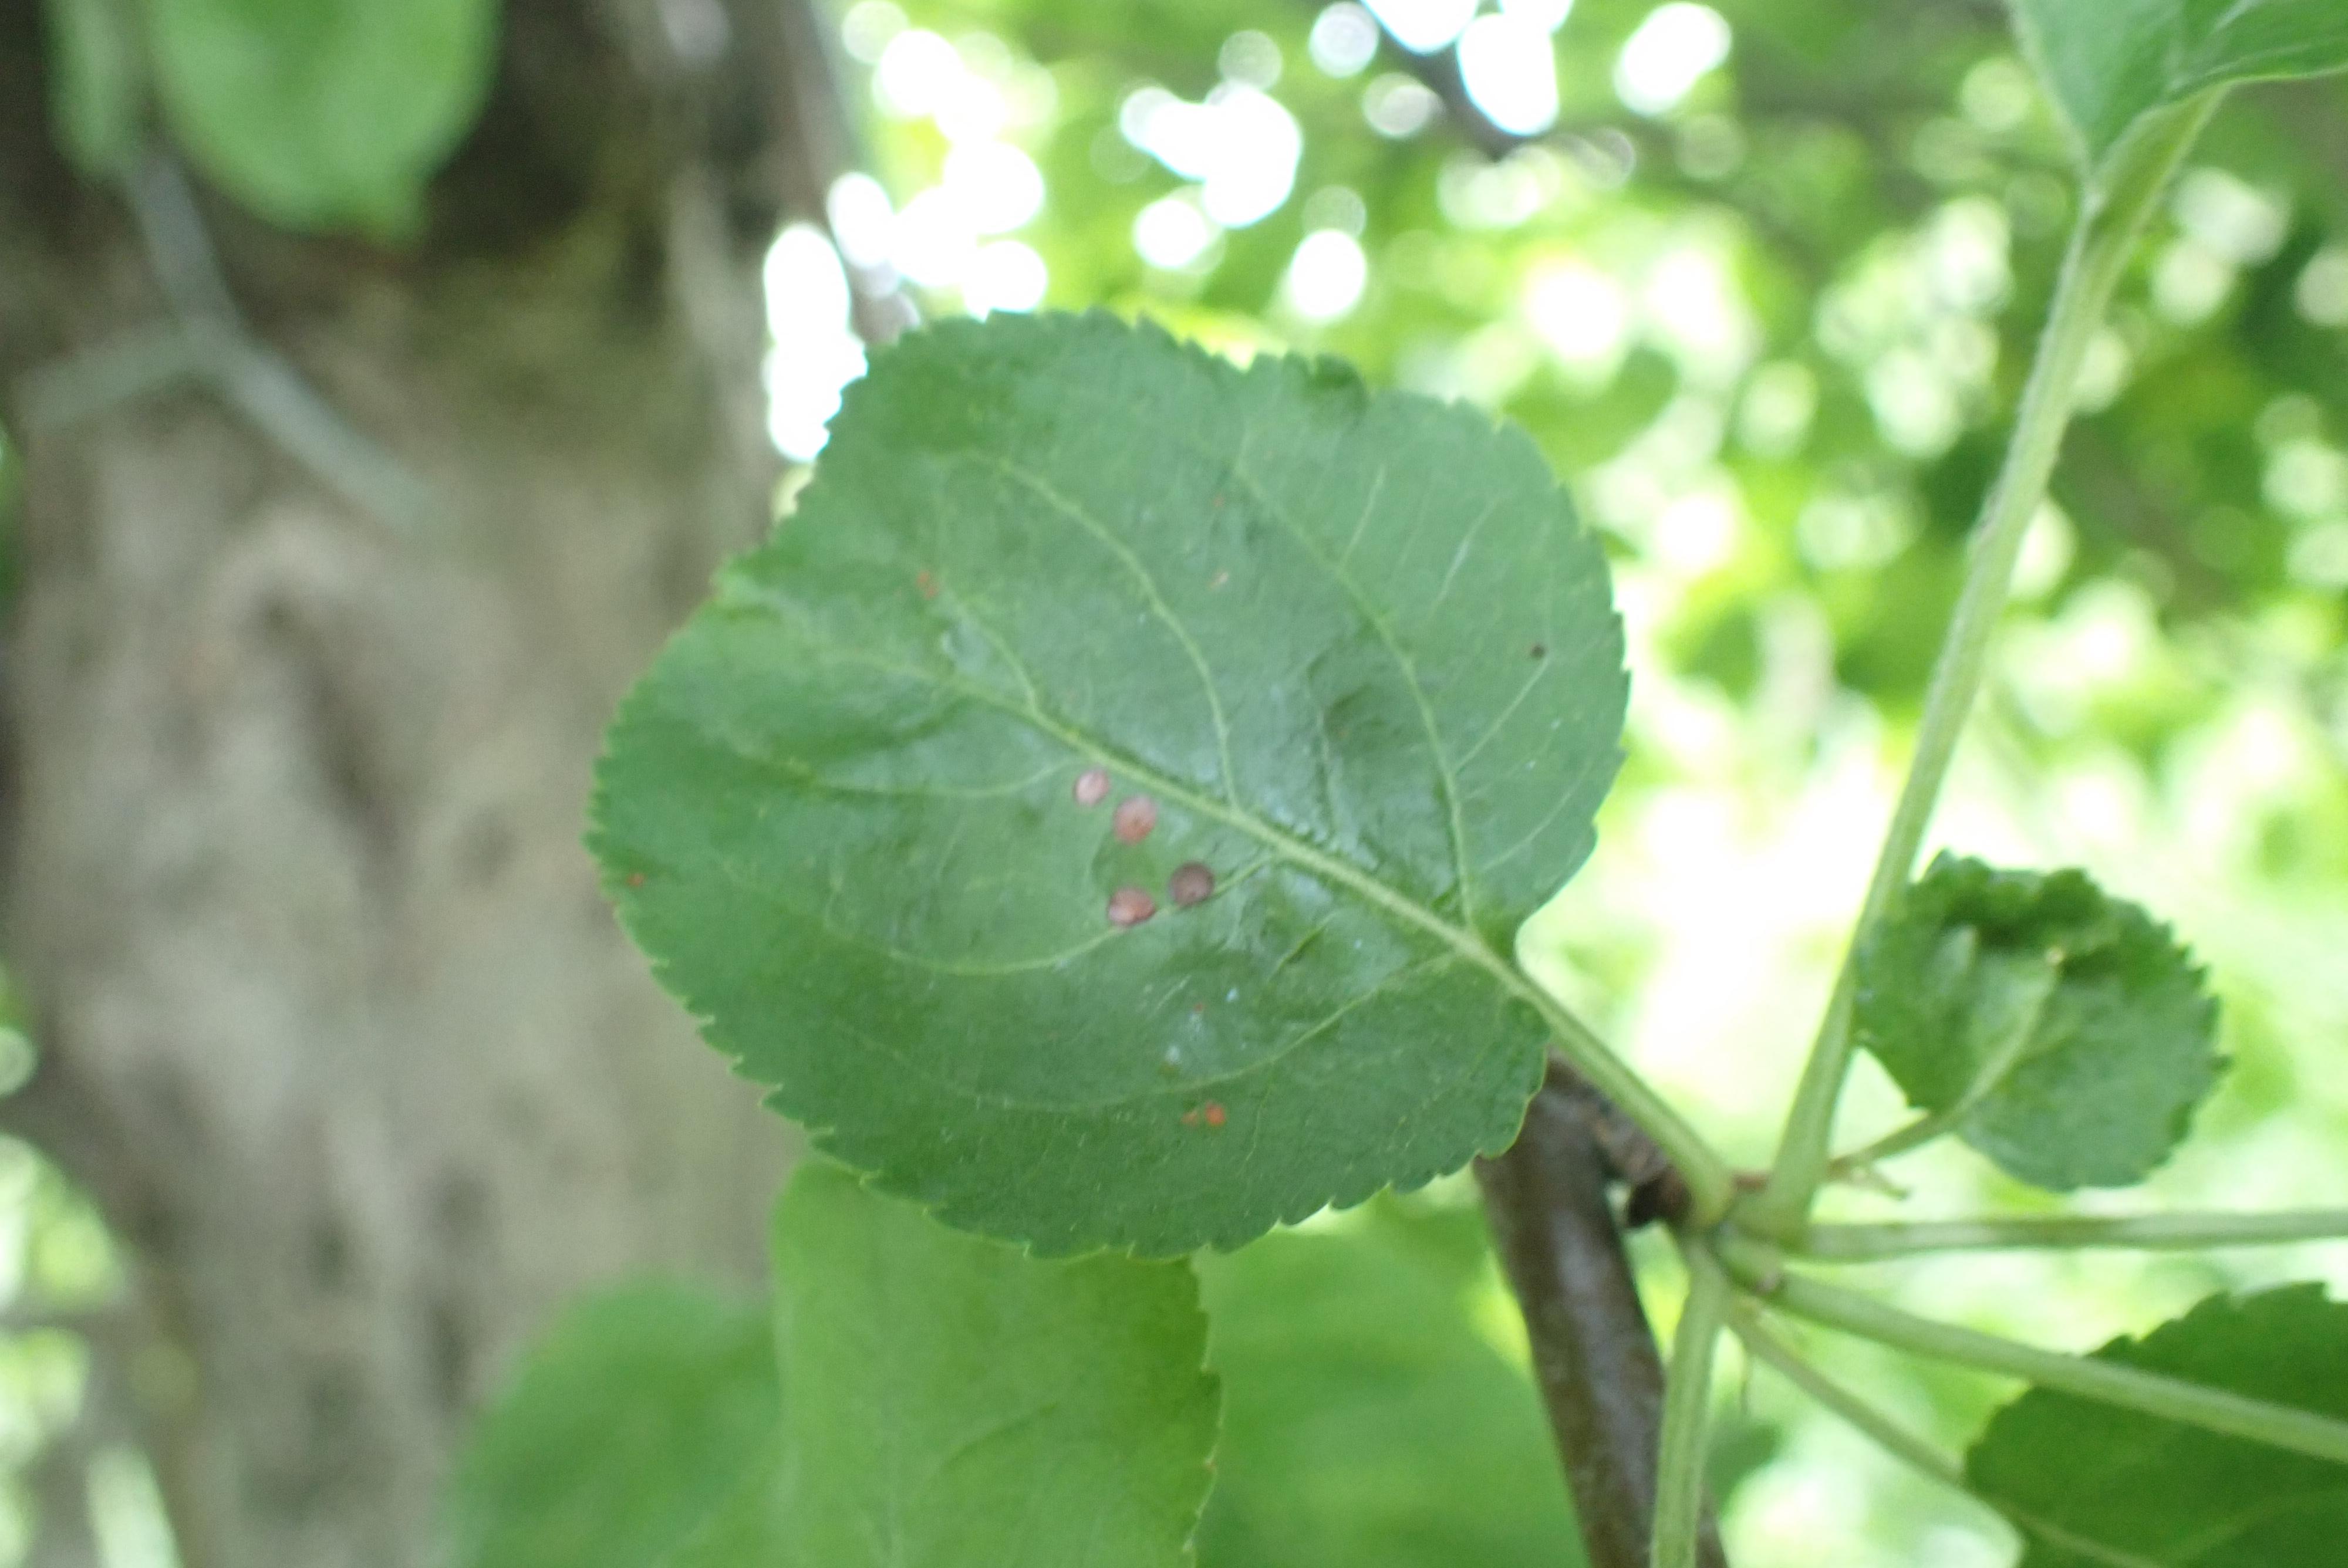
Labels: frog_eye_leaf_spot